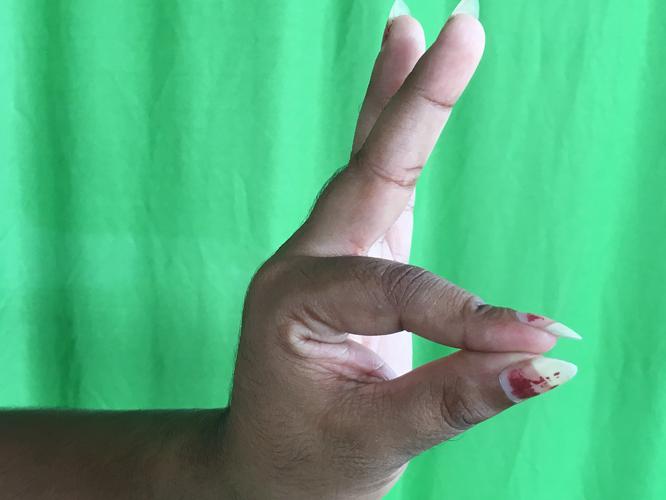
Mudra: Hamsasyam
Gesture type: single_hand